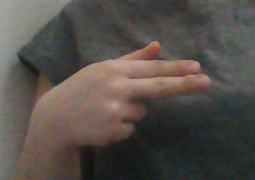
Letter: ghain